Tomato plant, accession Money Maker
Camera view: horizontal (90 deg, fisheye); turntable rotation: 240 degrees
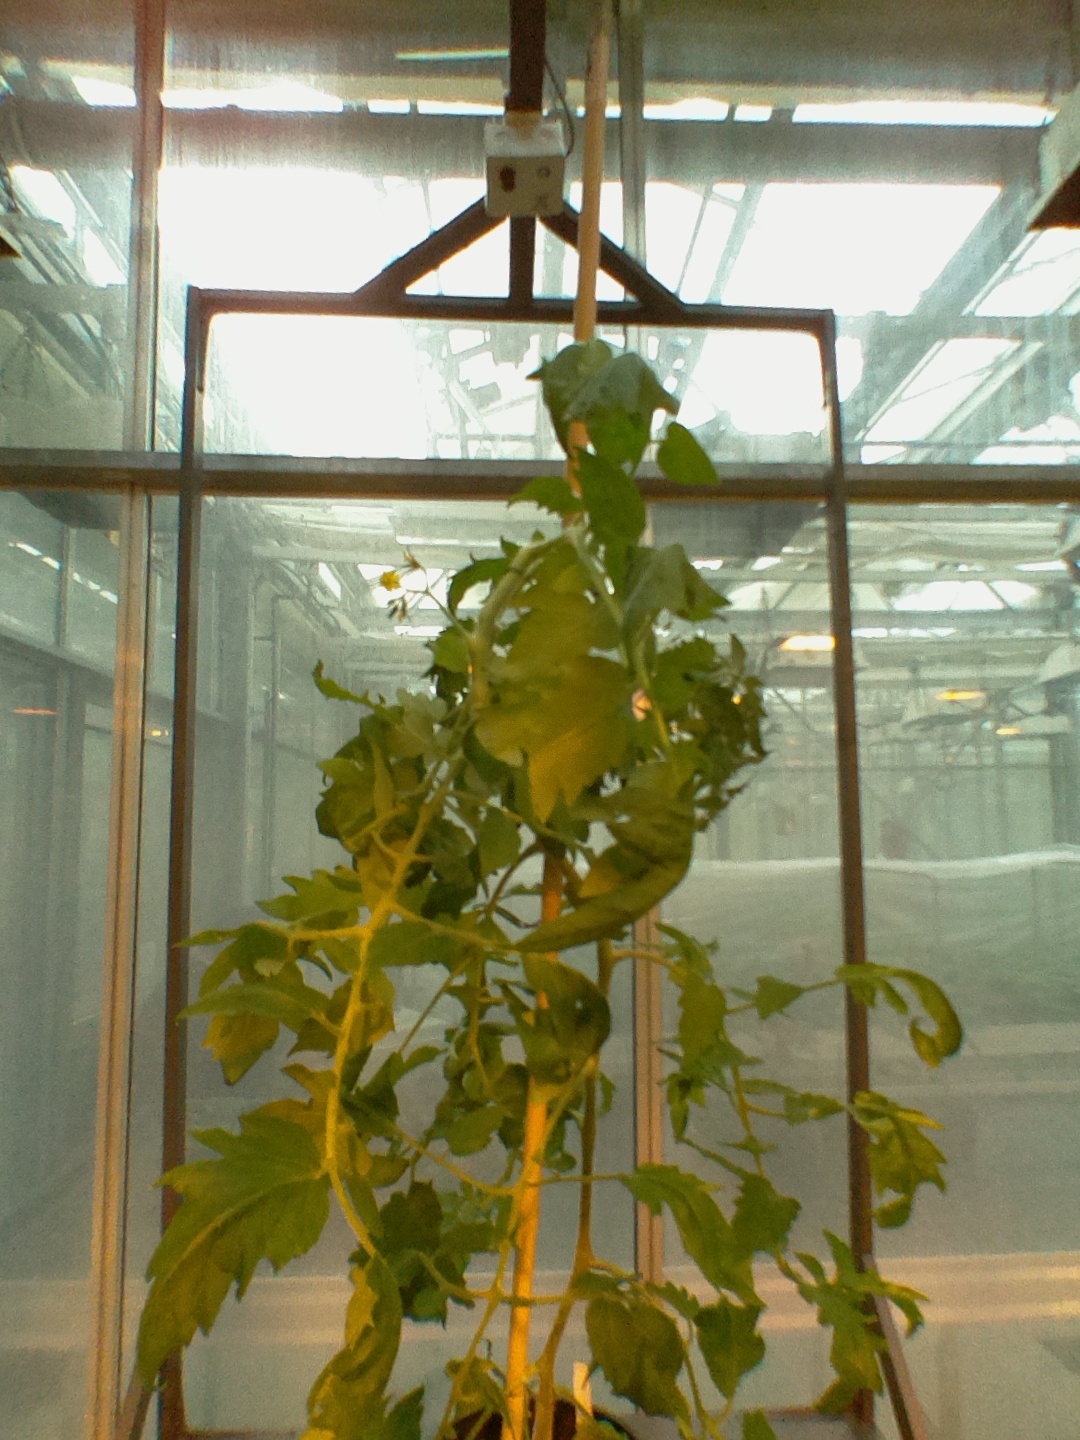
BBCH growth stage 69: End of flowering, 90%-100% of flowers open, more petals falling